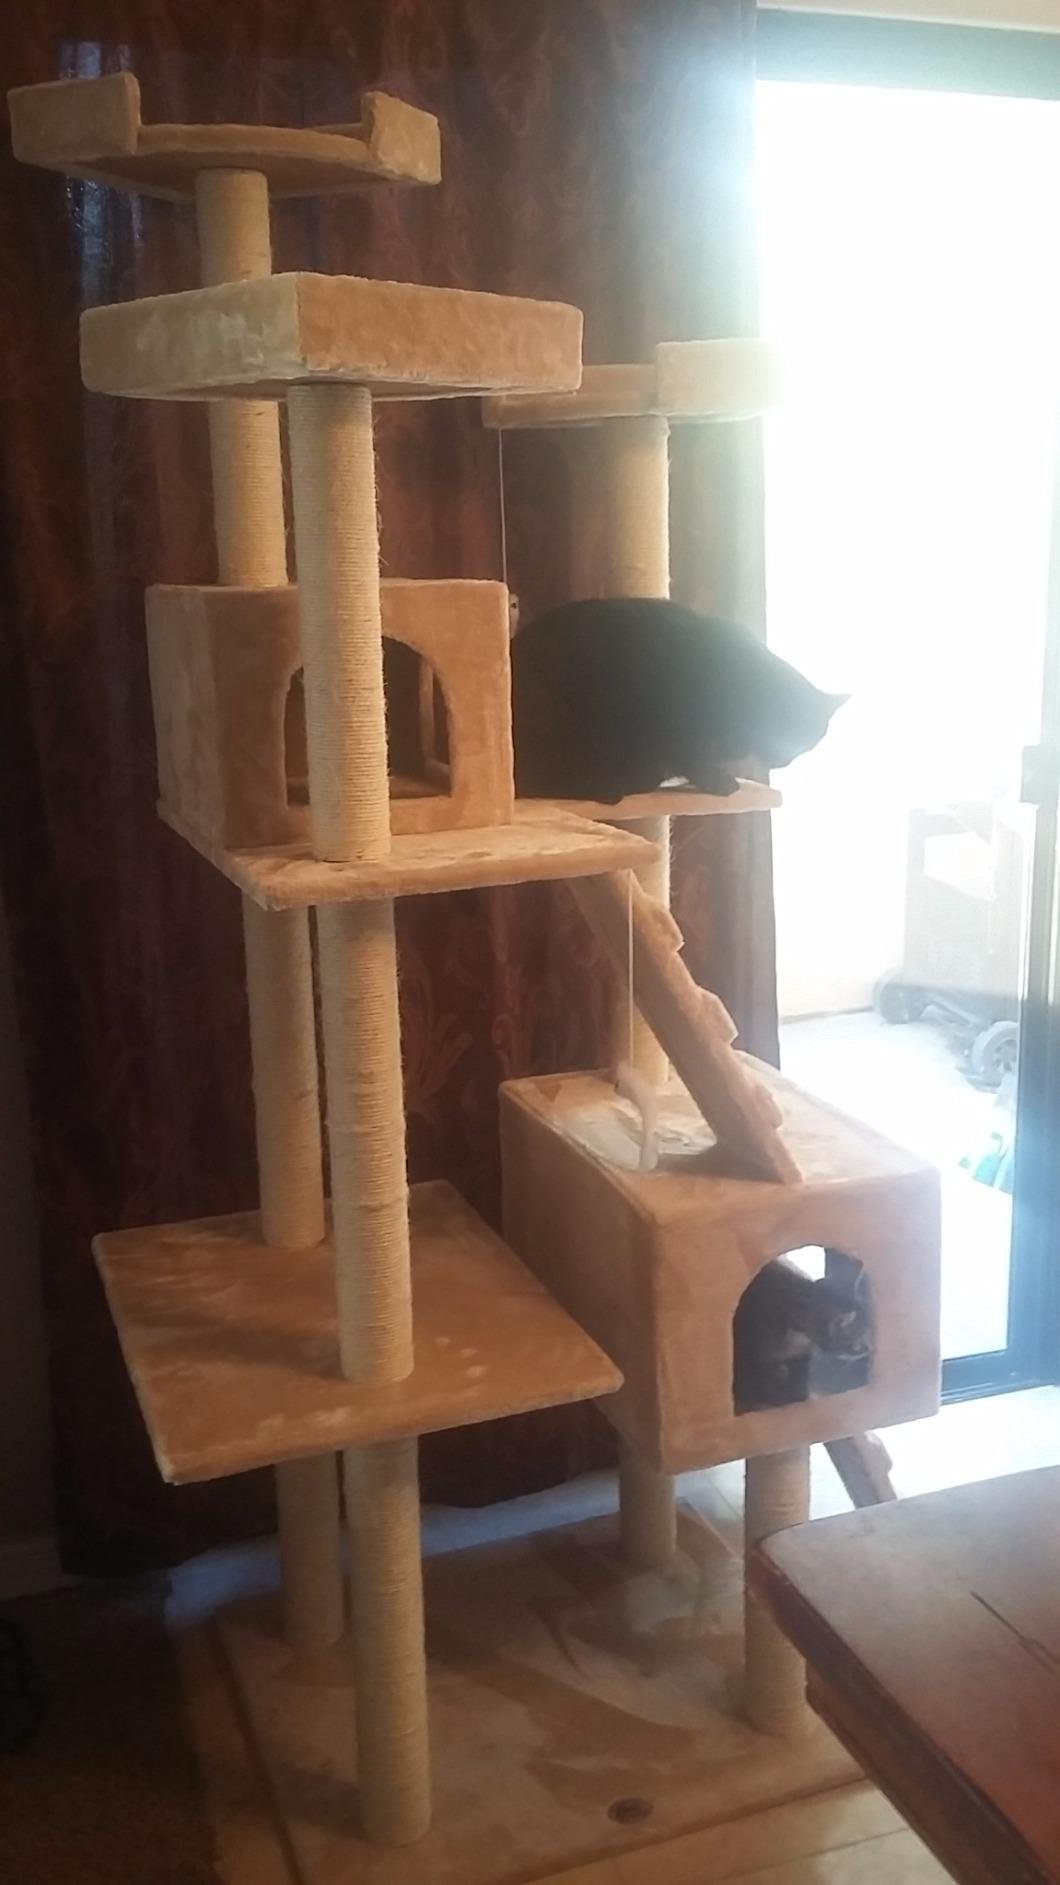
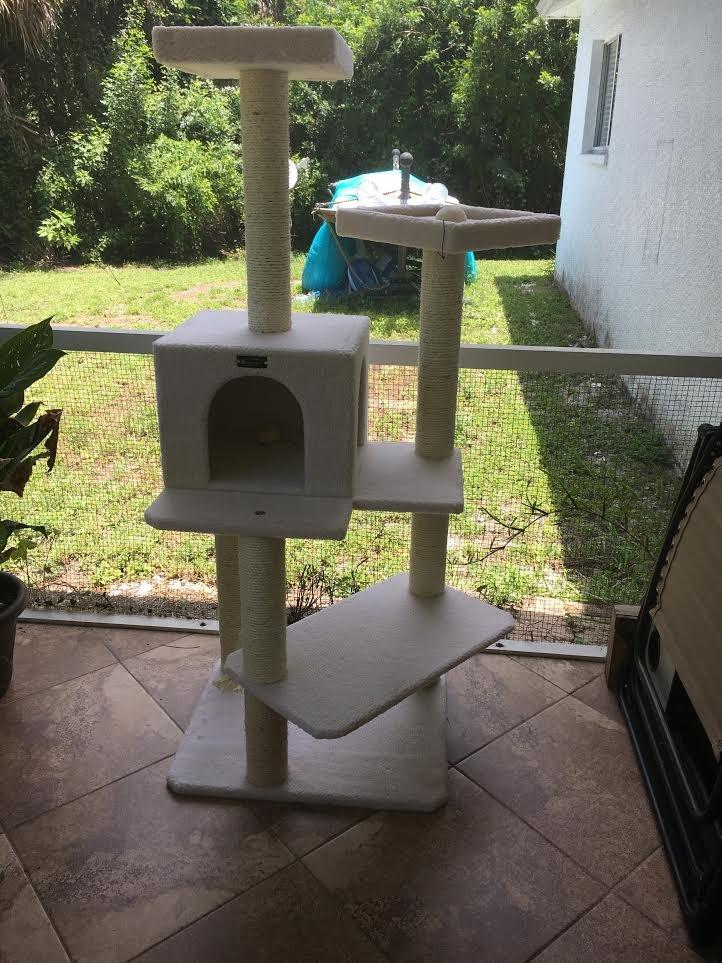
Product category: items_cat tree
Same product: no